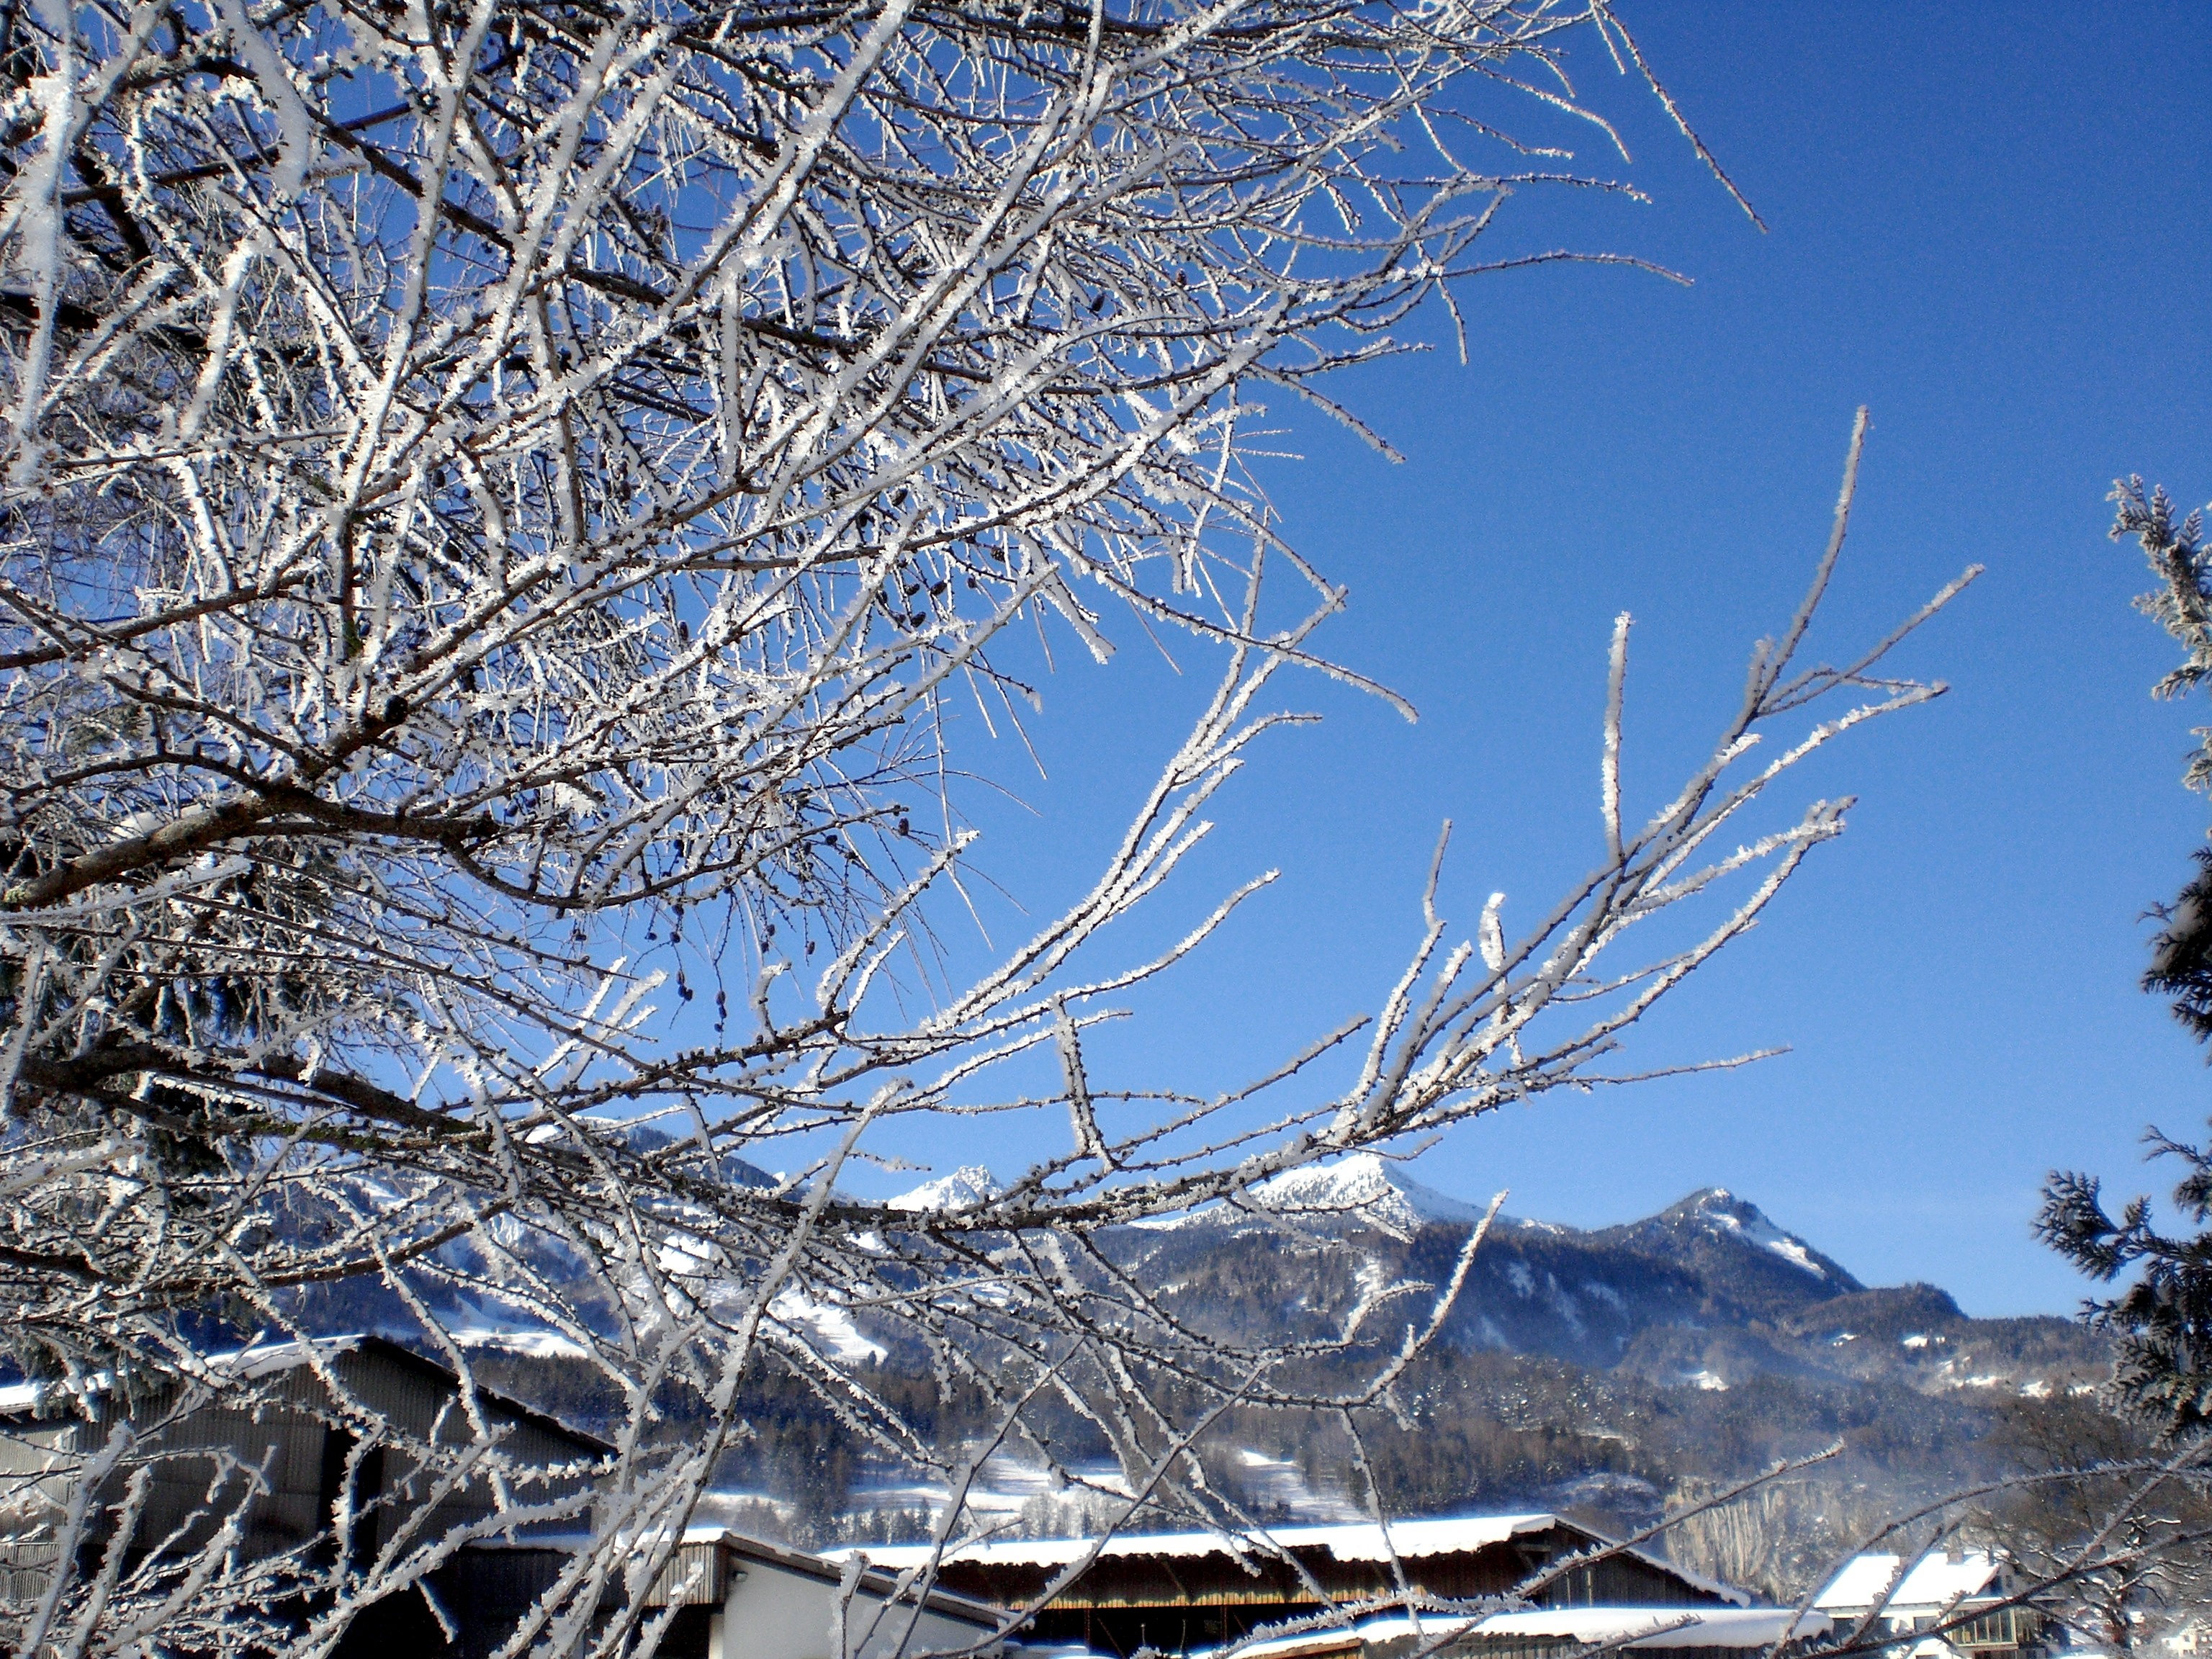
tree, branch, snow, winter, plant, frost, ice, weather, snowy, season, mountains, wintry, freezing, snow meadow, village scene winter, woody plant